Slovakia in the Eurovision Song Contest 2010

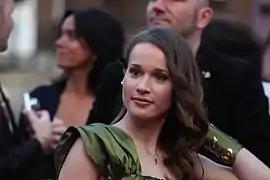
Kristina at the Eurovision Opening Party in Oslo

According to Eurovision rules, all nations with the exceptions of the host country and the "Big Four" (France, Germany, Spain and the United Kingdom) are required to qualify from one of two semi-finals in order to compete for the final; the top ten countries from each semi-final progress to the final. The European Broadcasting Union (EBU) split up the competing countries into six different pots based on voting patterns from previous contests, with countries with favourable voting histories put into the same pot. On 7 February 2010, a special allocation draw was held which placed each country into one of the two semi-finals. Slovakia was placed into the first semi-final, to be held on 25 May 2010.